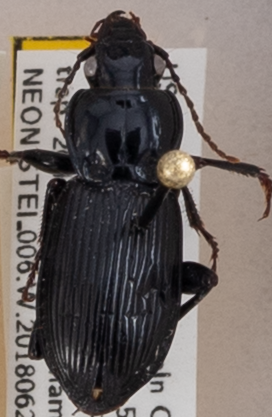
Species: Pterostichus novus
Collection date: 2018-06-26 04:00:00
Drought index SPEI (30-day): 1.274
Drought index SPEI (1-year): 0.09
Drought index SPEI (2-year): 2.09